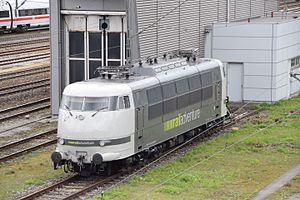
RailAdventure GmbH est une entreprise ferroviaire allemande spécialisée dans le transport des marchandises, plus particulièrement l'acheminement de matériel roulant ferroviaire, et aussi l’affrètement de trains charters, avec une ancienne voiture-dôme ex-Rheingold rénovée.